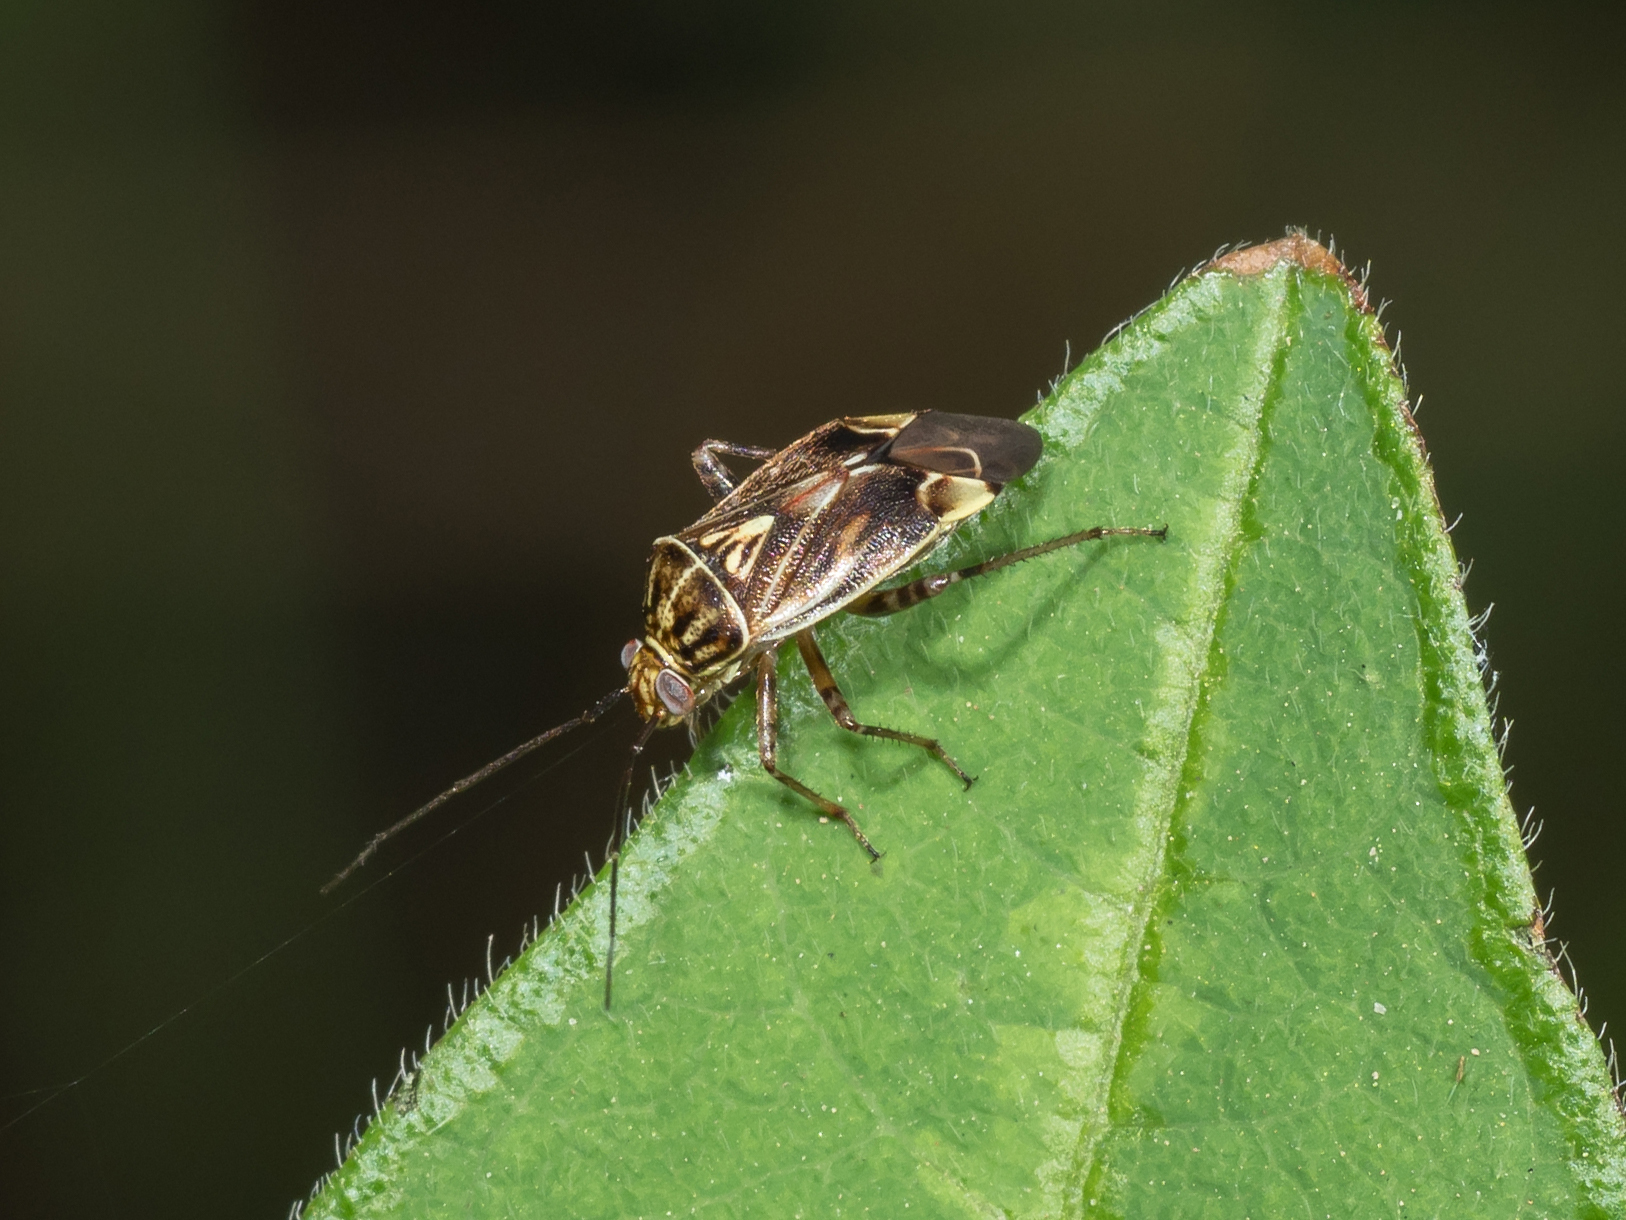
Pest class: lygus_bug